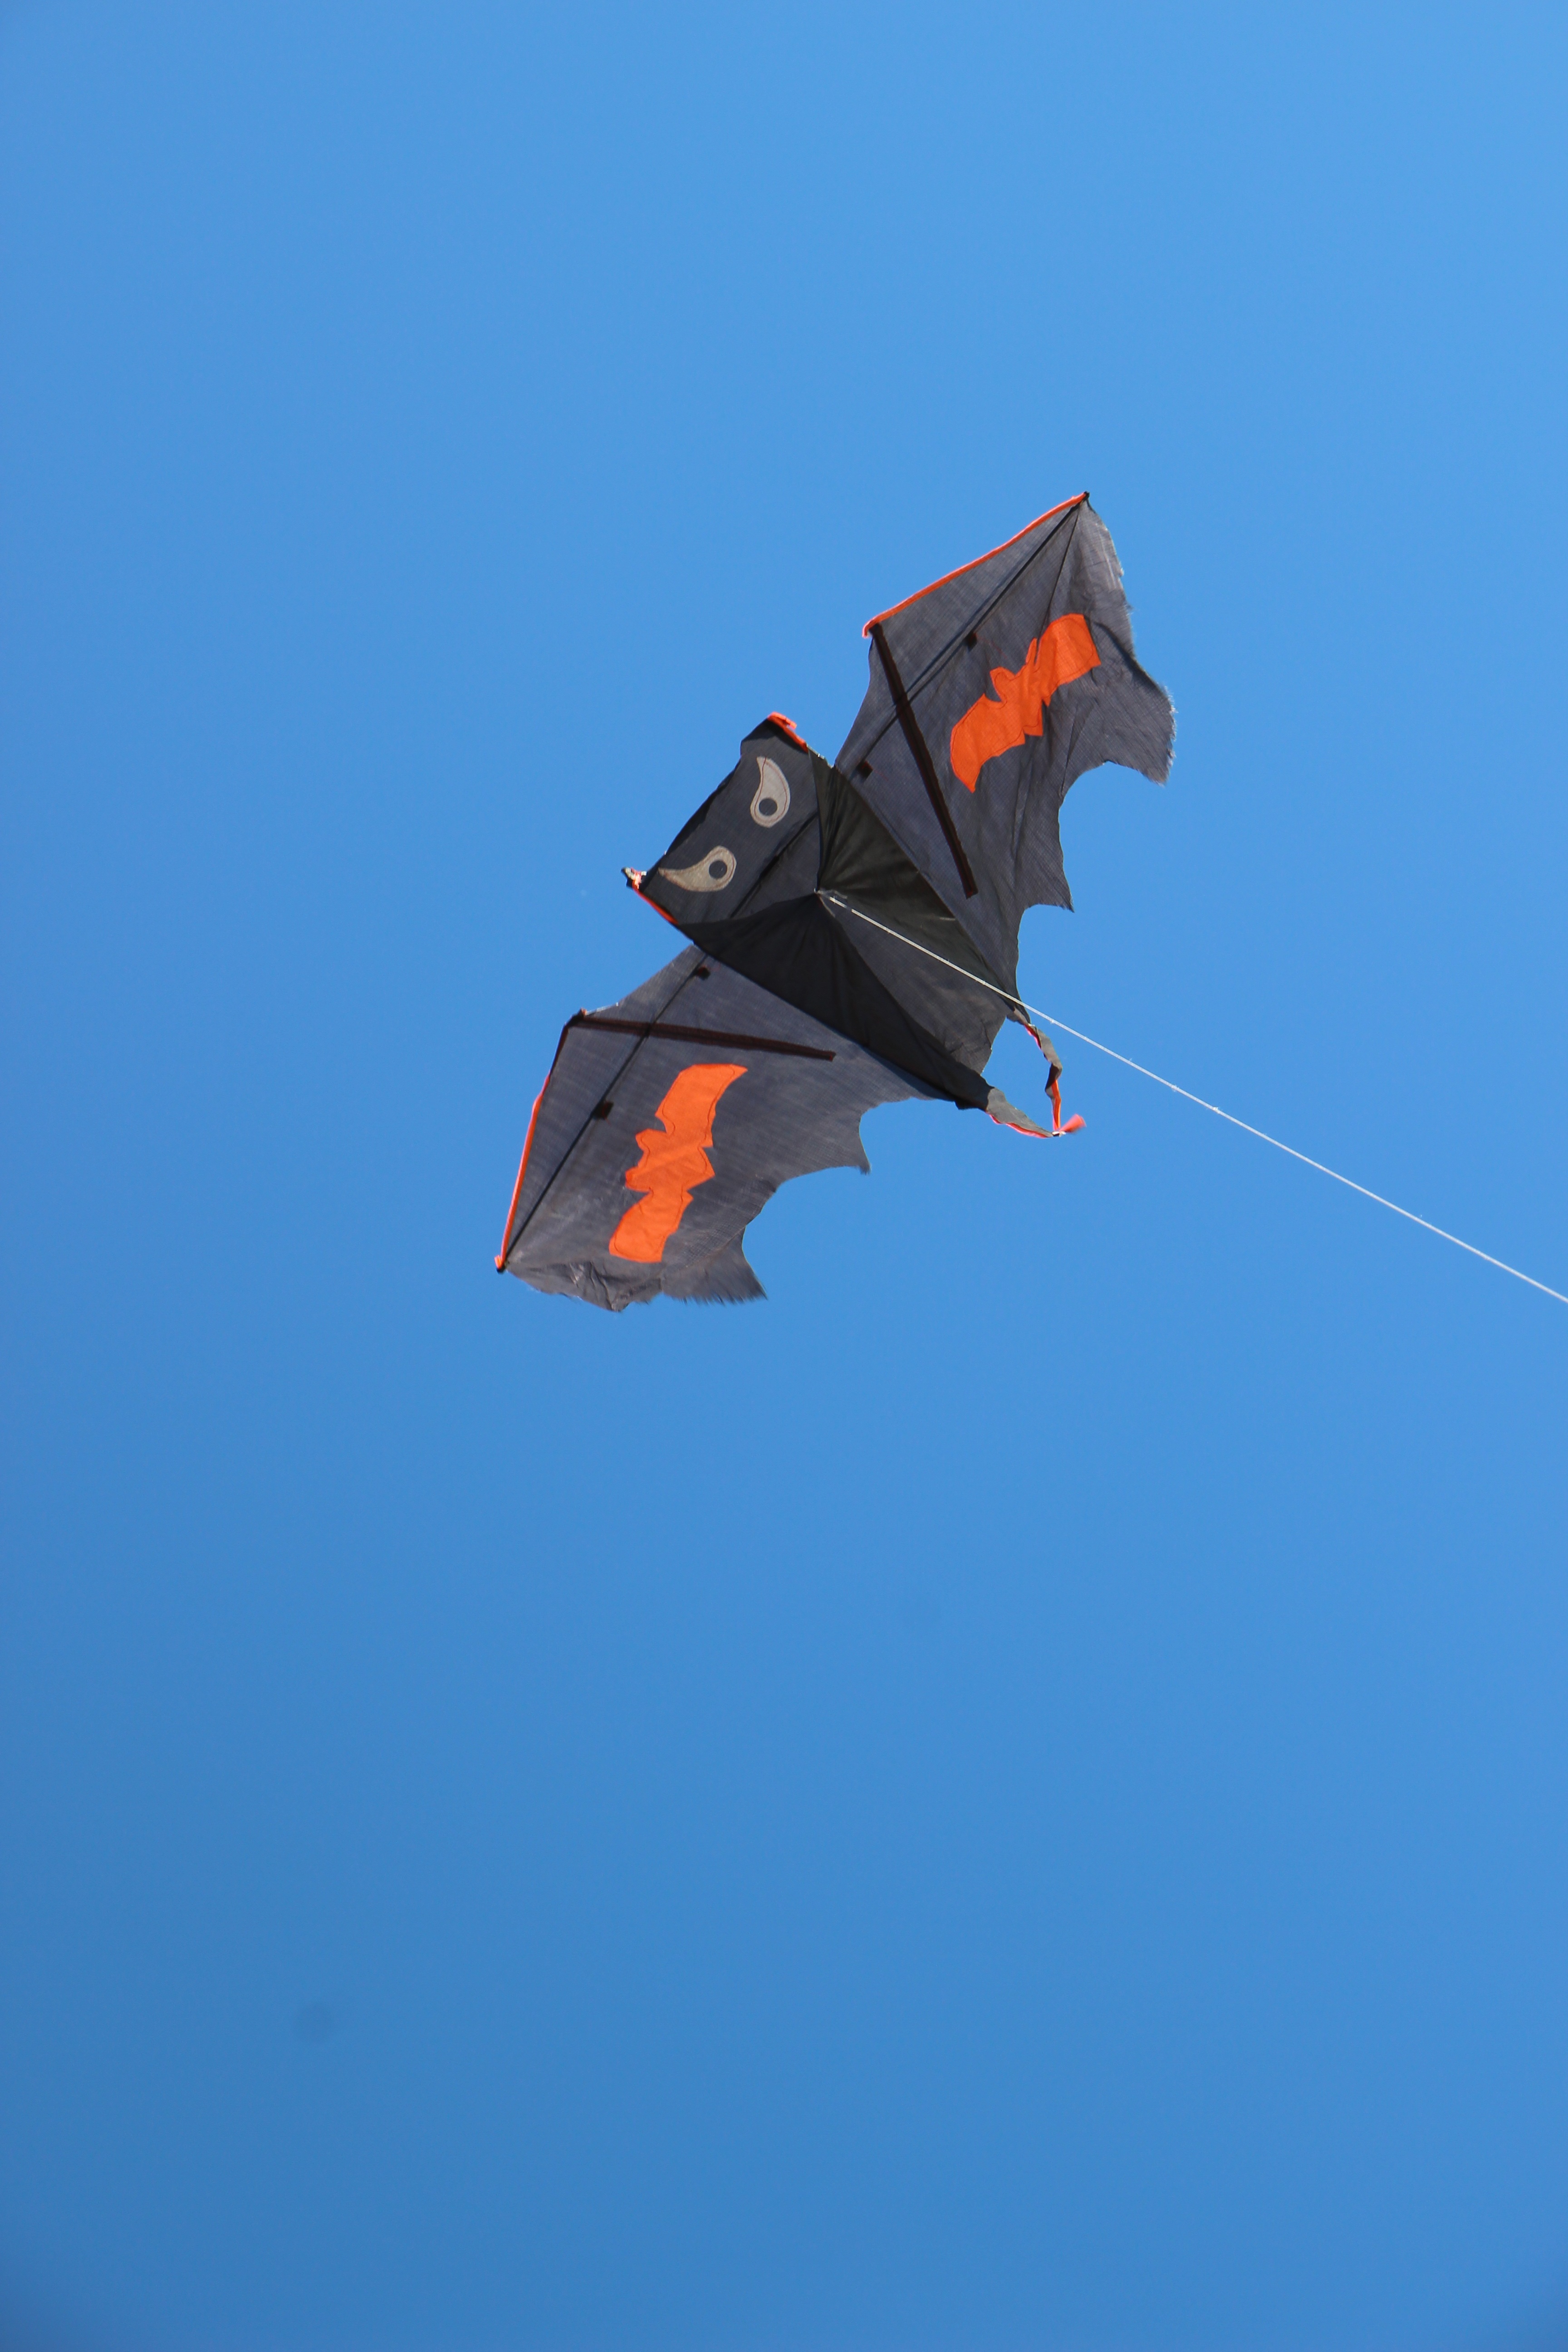
wing, sky, wind, airplane, aircraft, vehicle, kite, aviation, flight, extreme sport, toy, parachute, sports, parachuting, windspiel, dragons, atmosphere of earth, windsports